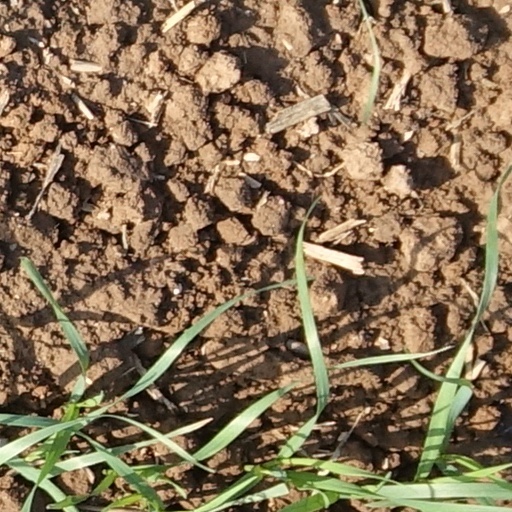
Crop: wheat